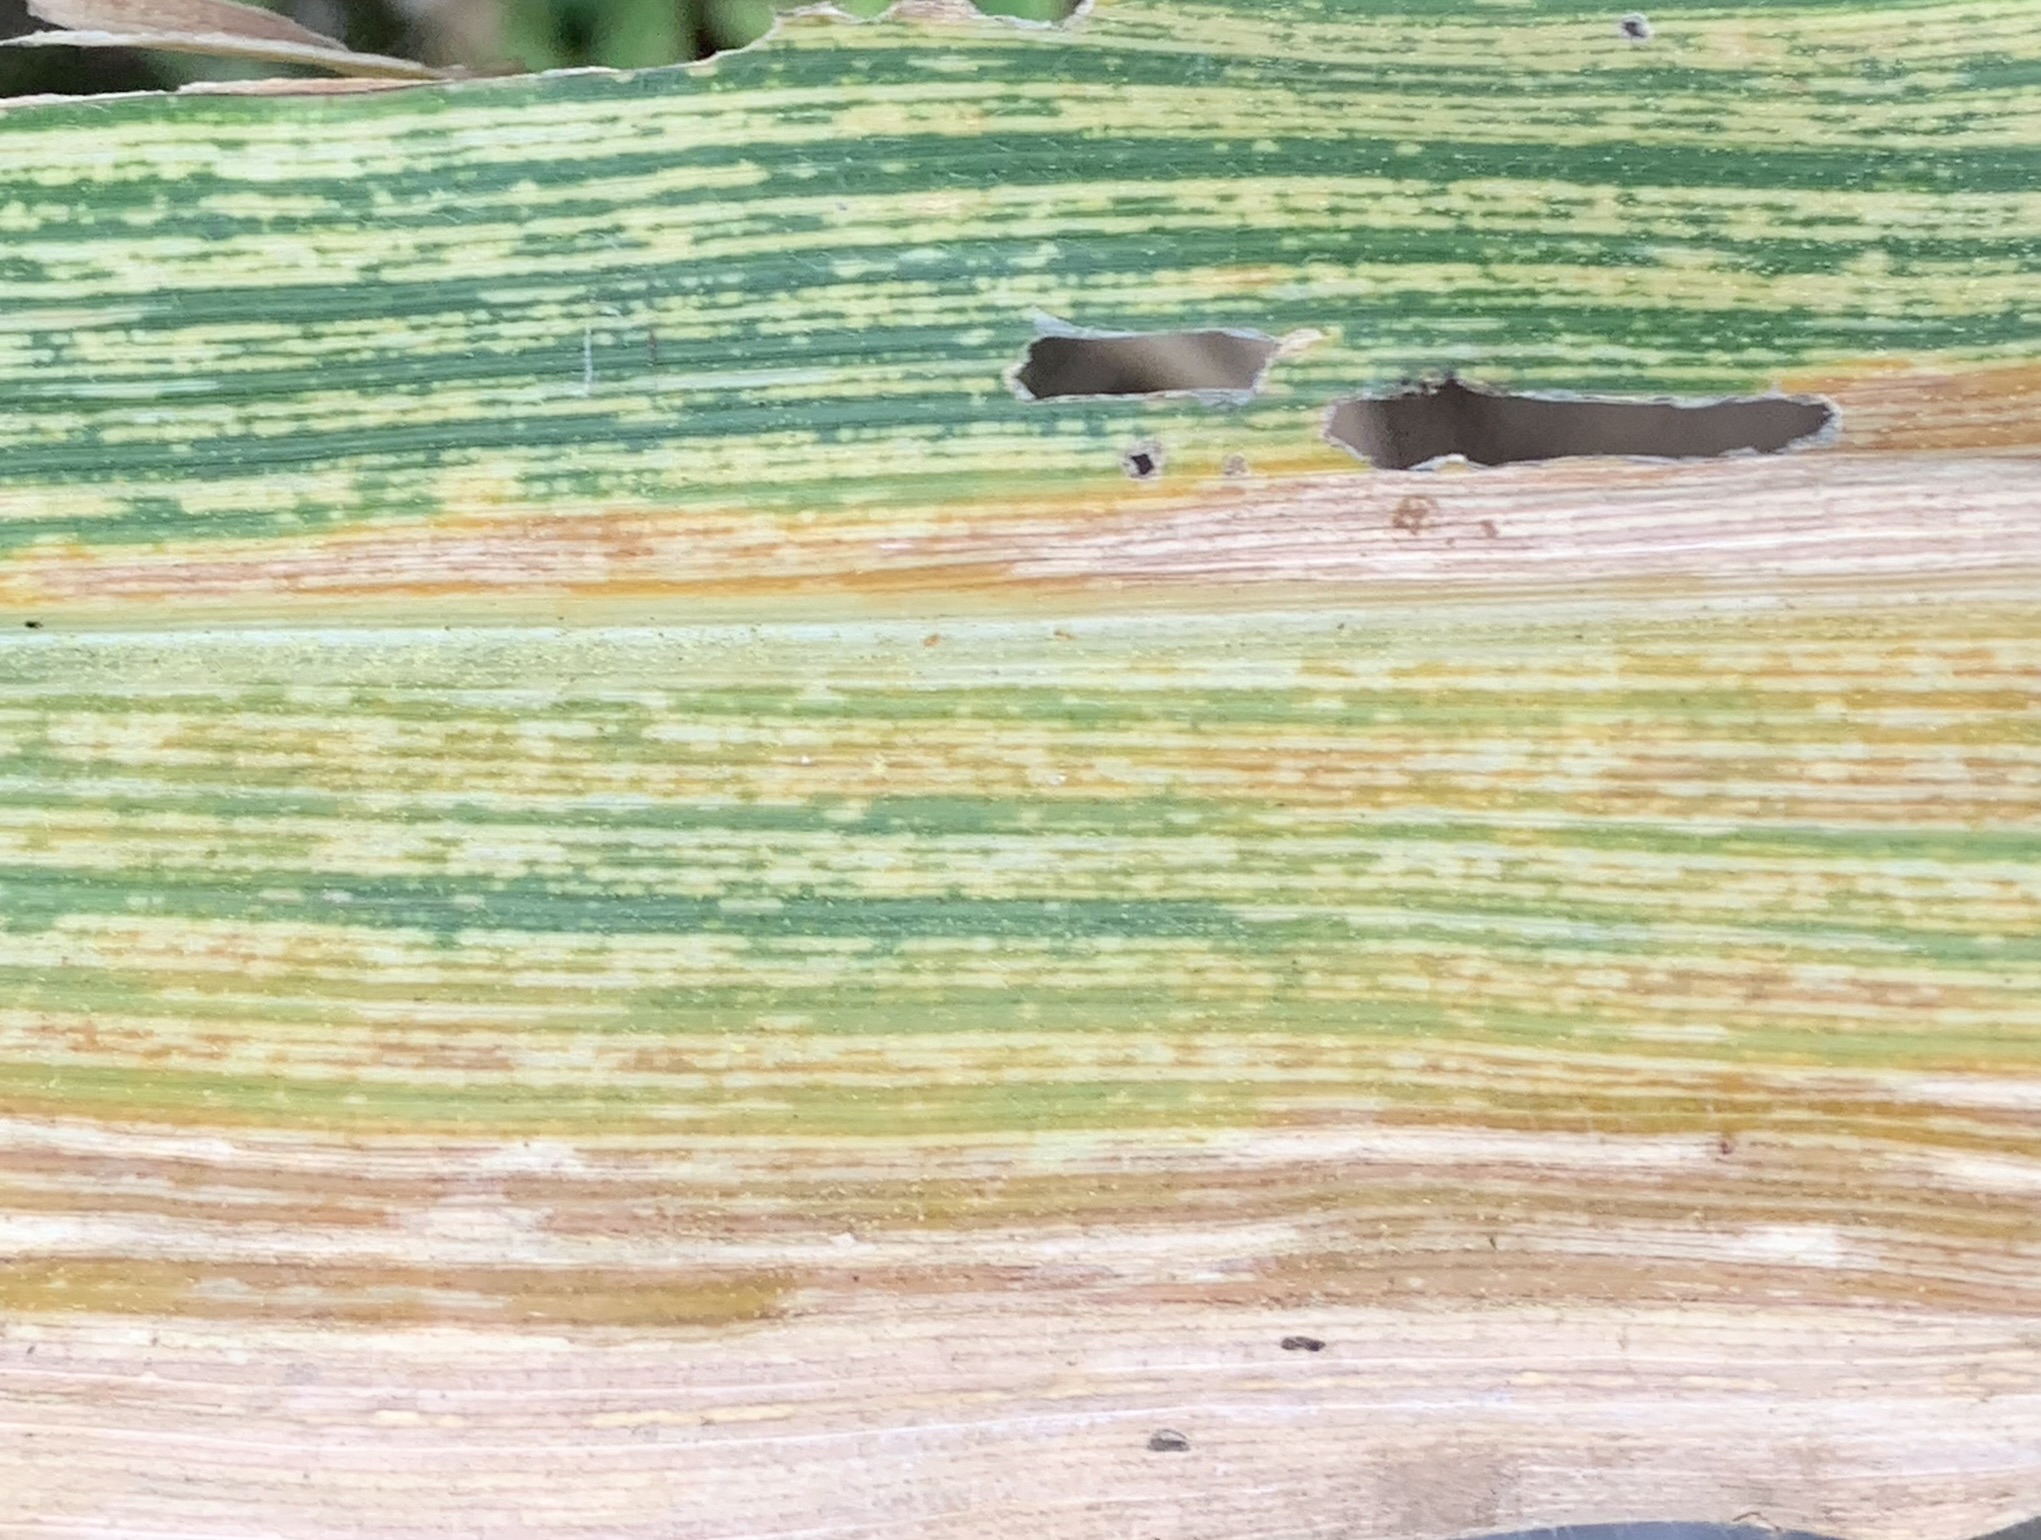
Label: MSV